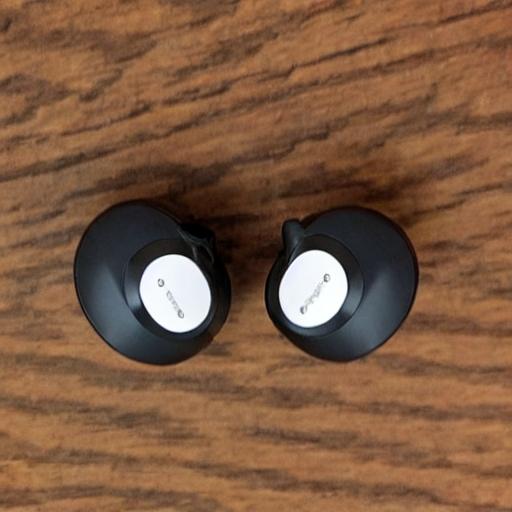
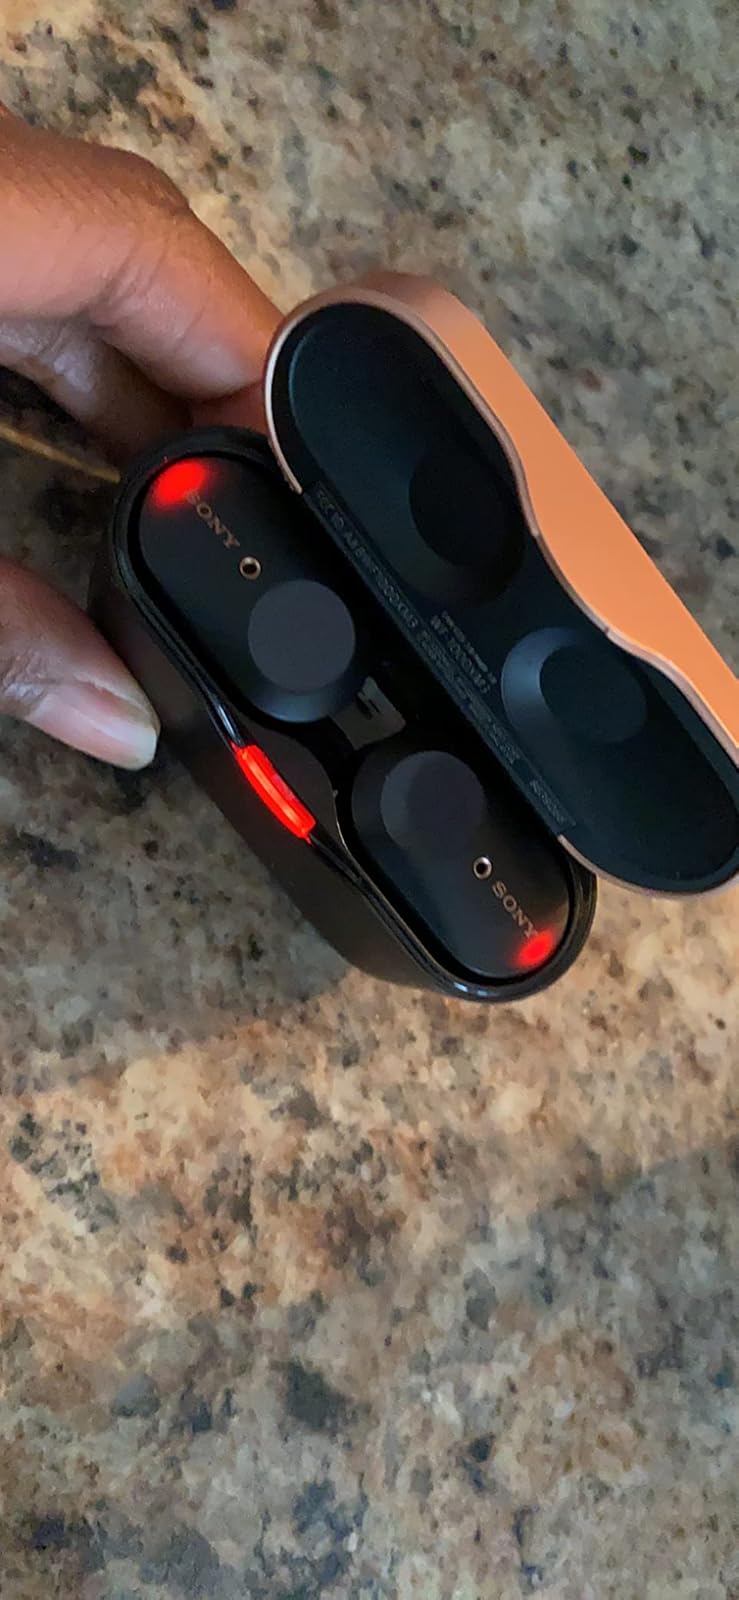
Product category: earbuds
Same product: no